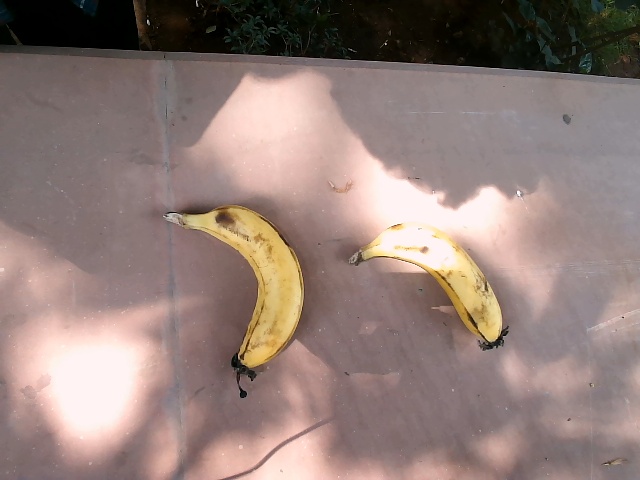
Label: Ripe_Banana